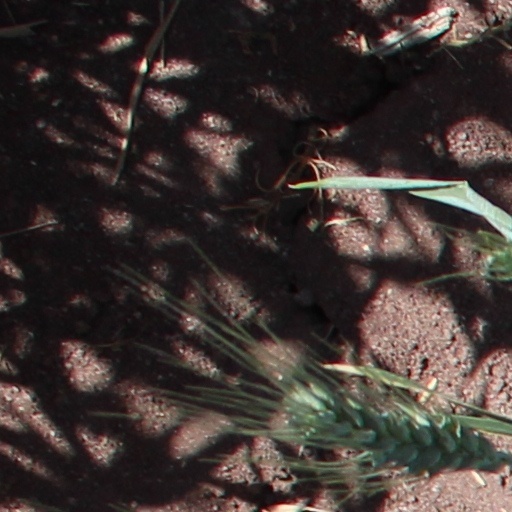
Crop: wheat